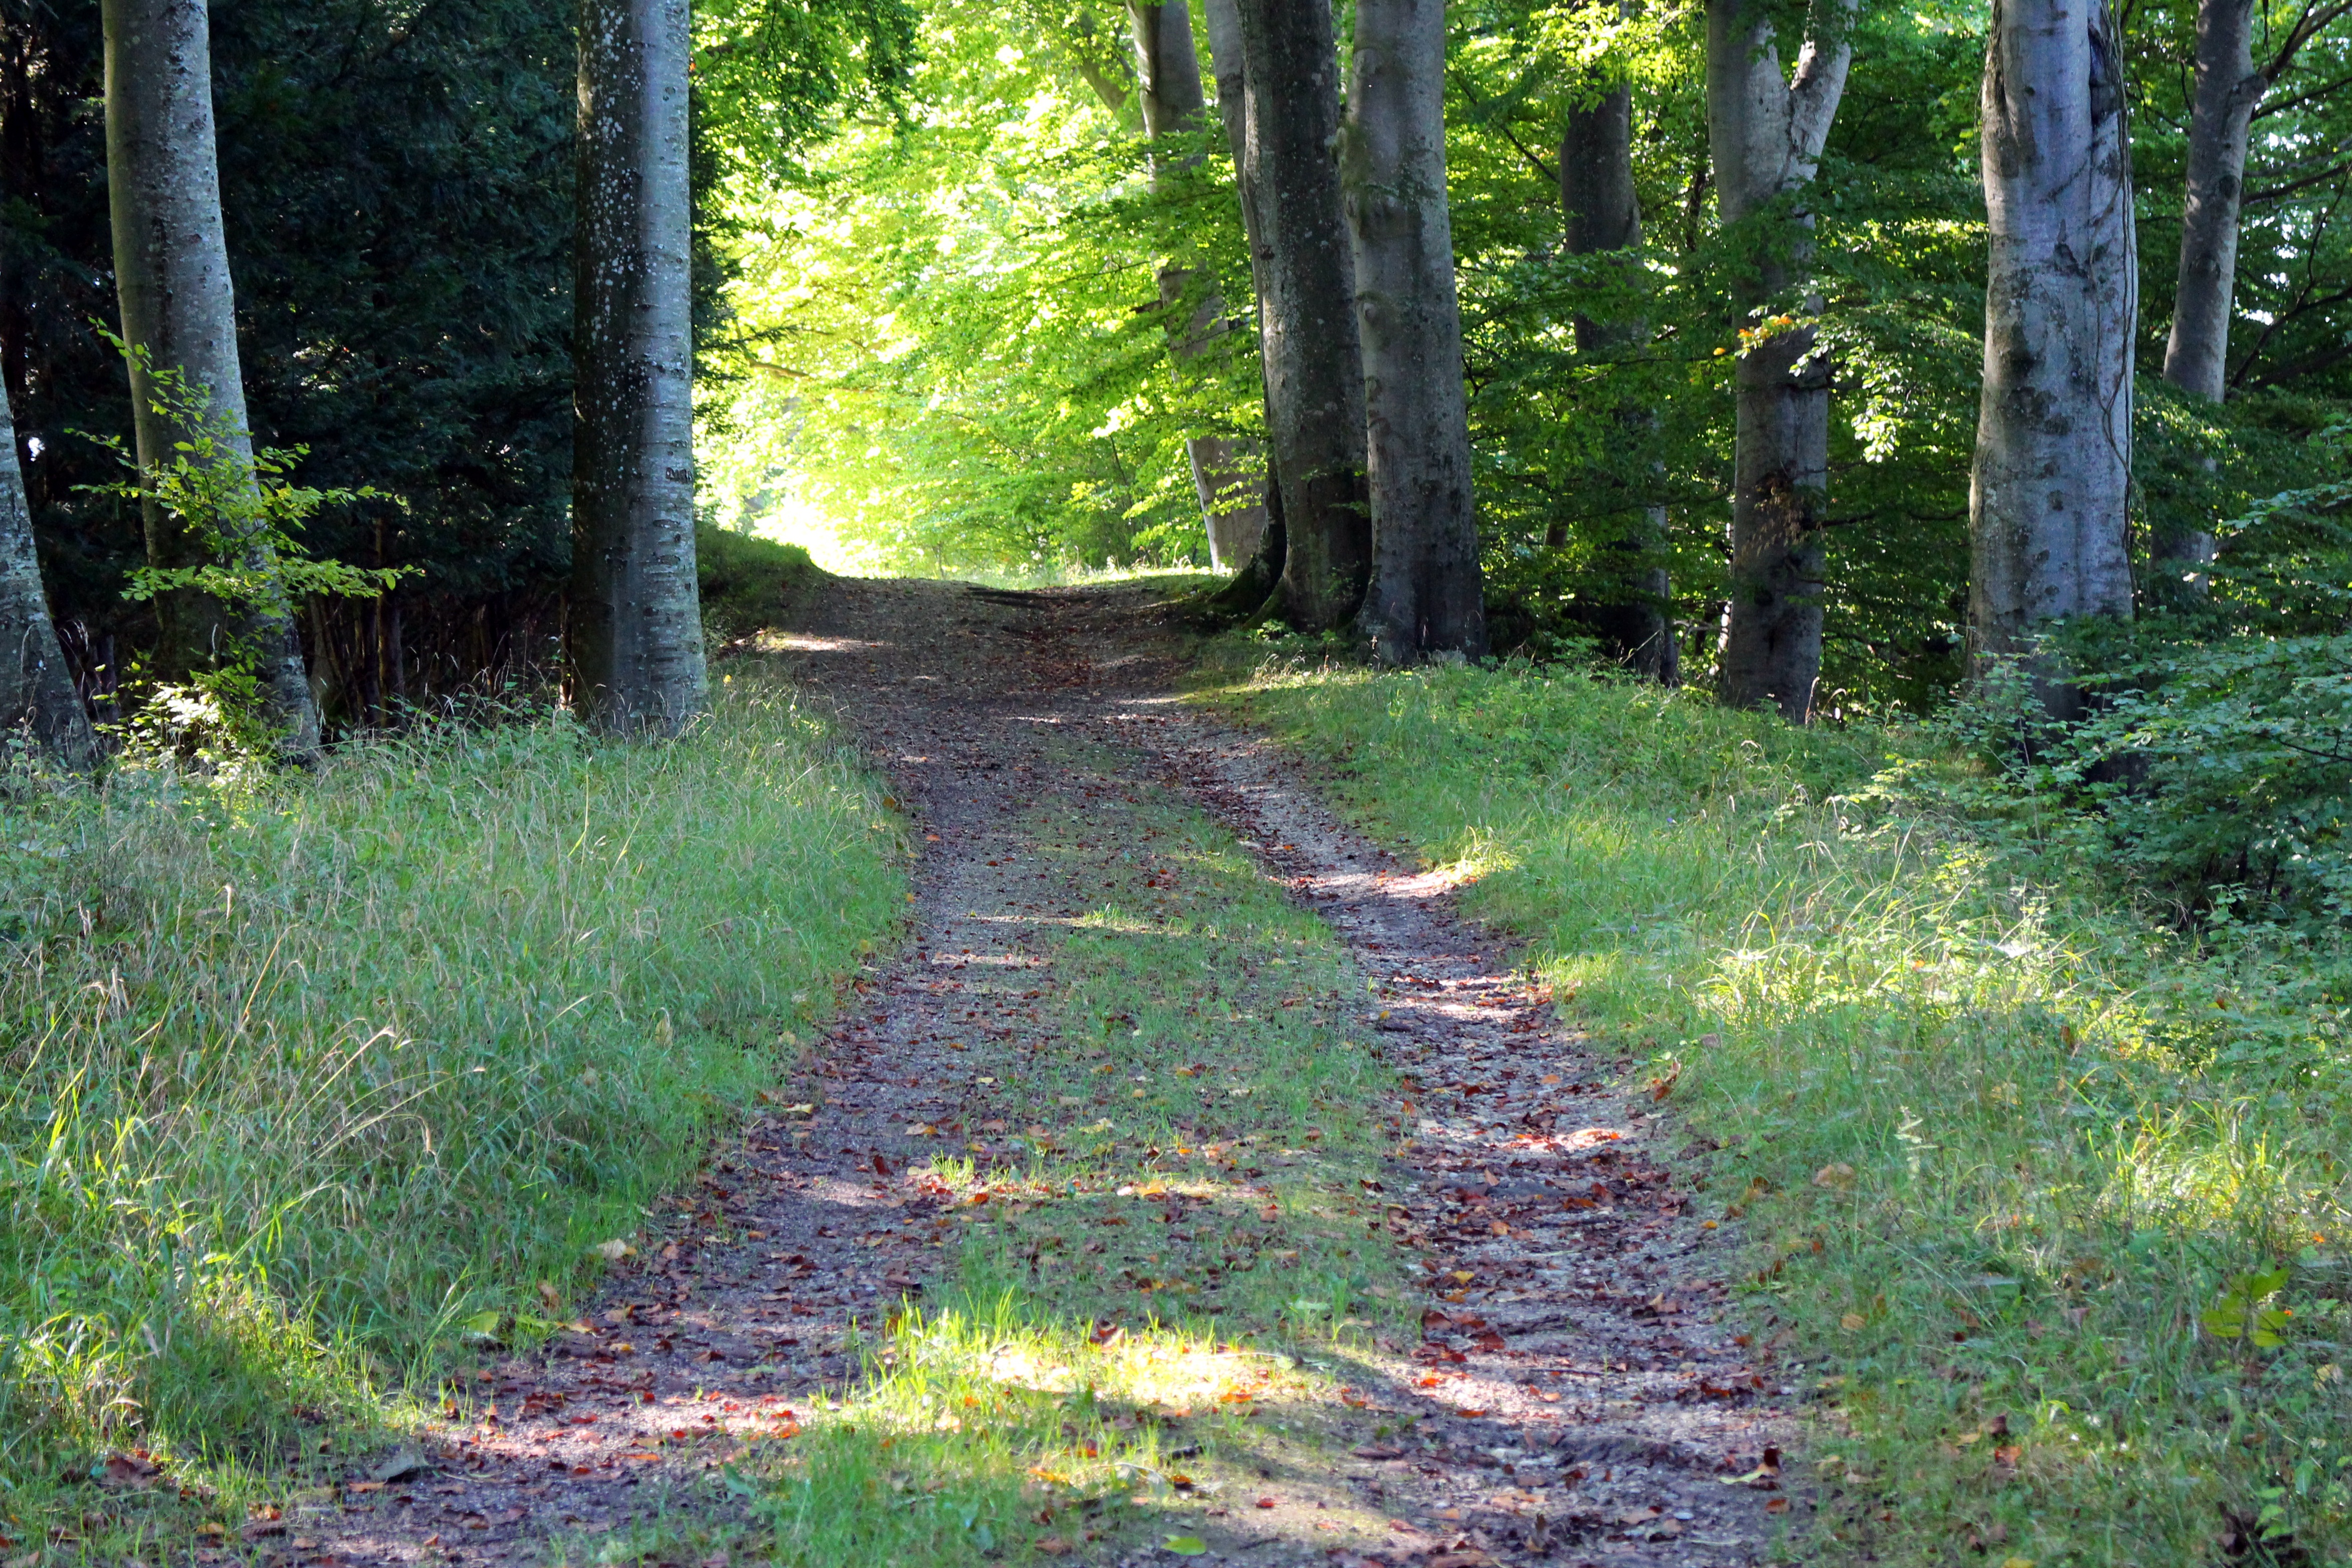
tree, nature, forest, grass, hiking, trail, lawn, meadow, sunlight, green, autumn, leisure, lane, trees, shady, woodland, habitat, away, ecosystem, recovery, forest path, beech wood, biome, natural environment, temperate broadleaf and mixed forest, temperate coniferous forest